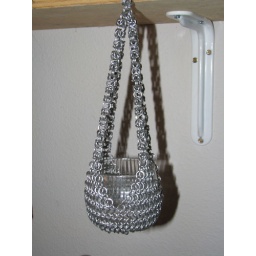
Chainmail candle holder, will hold a 3in glass candle holder, shape is defined by the candle holder